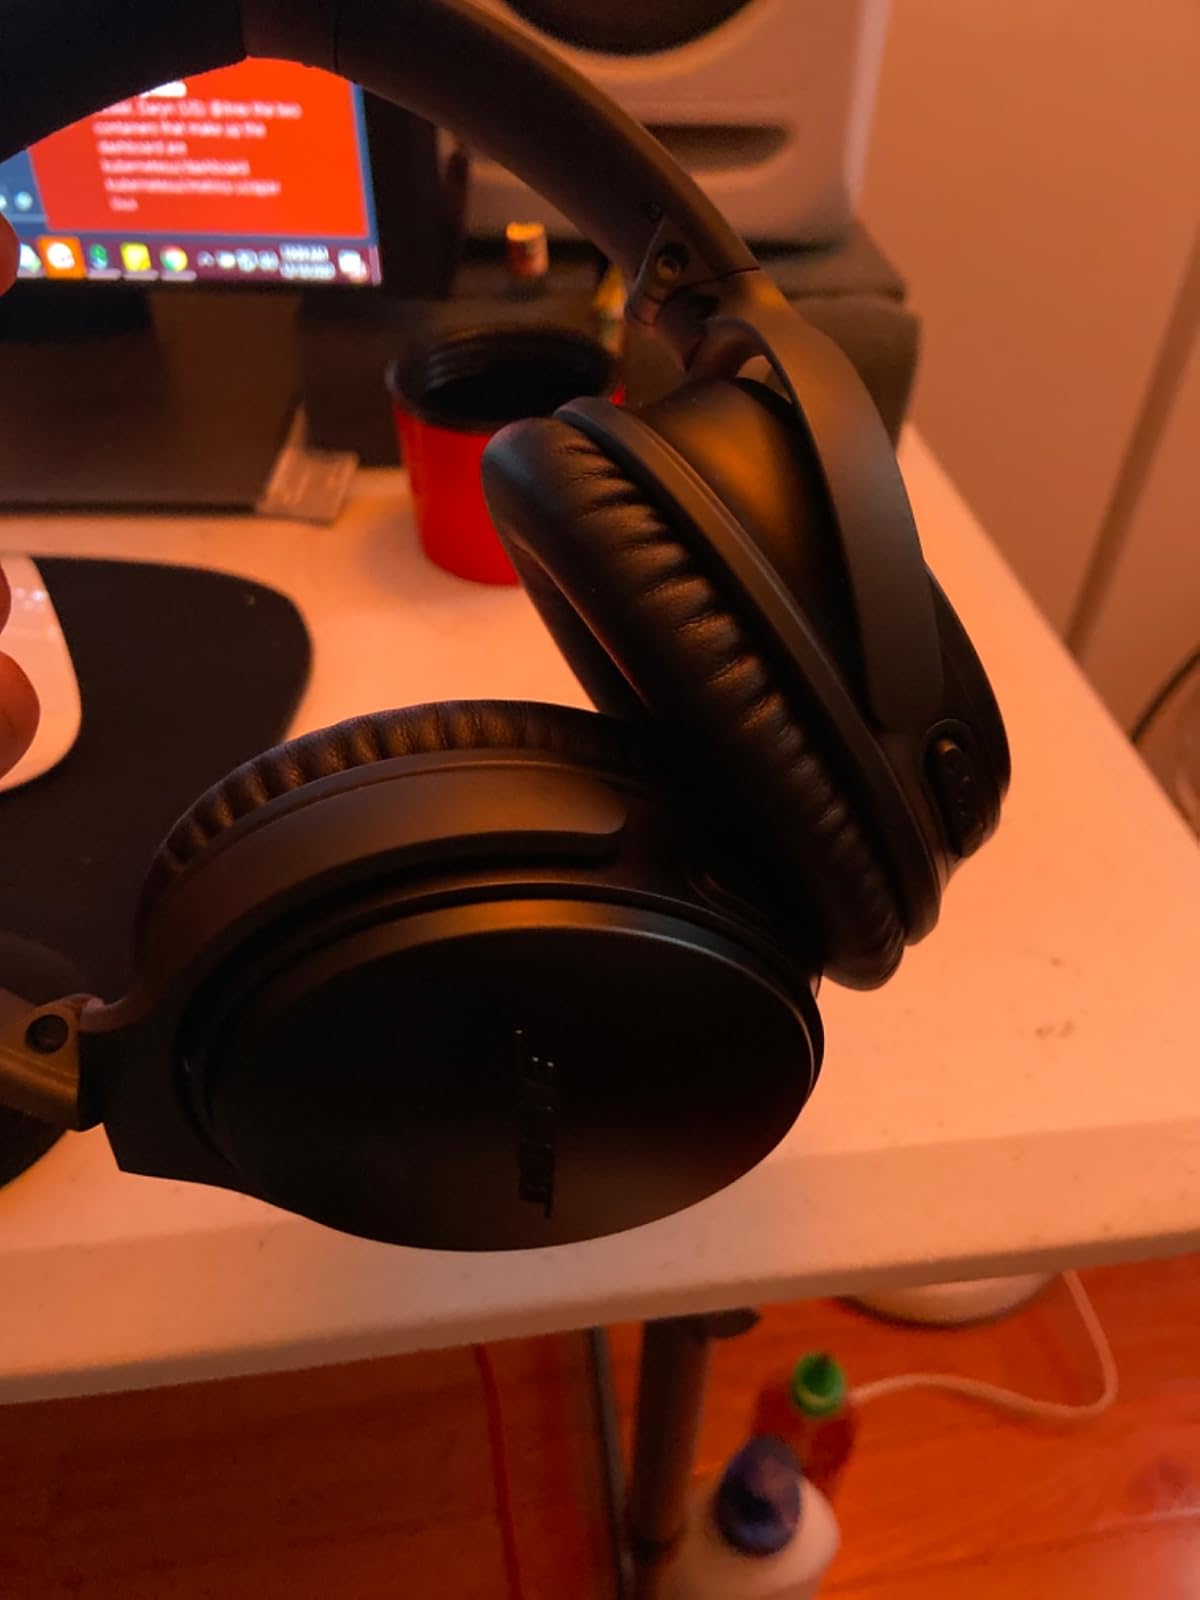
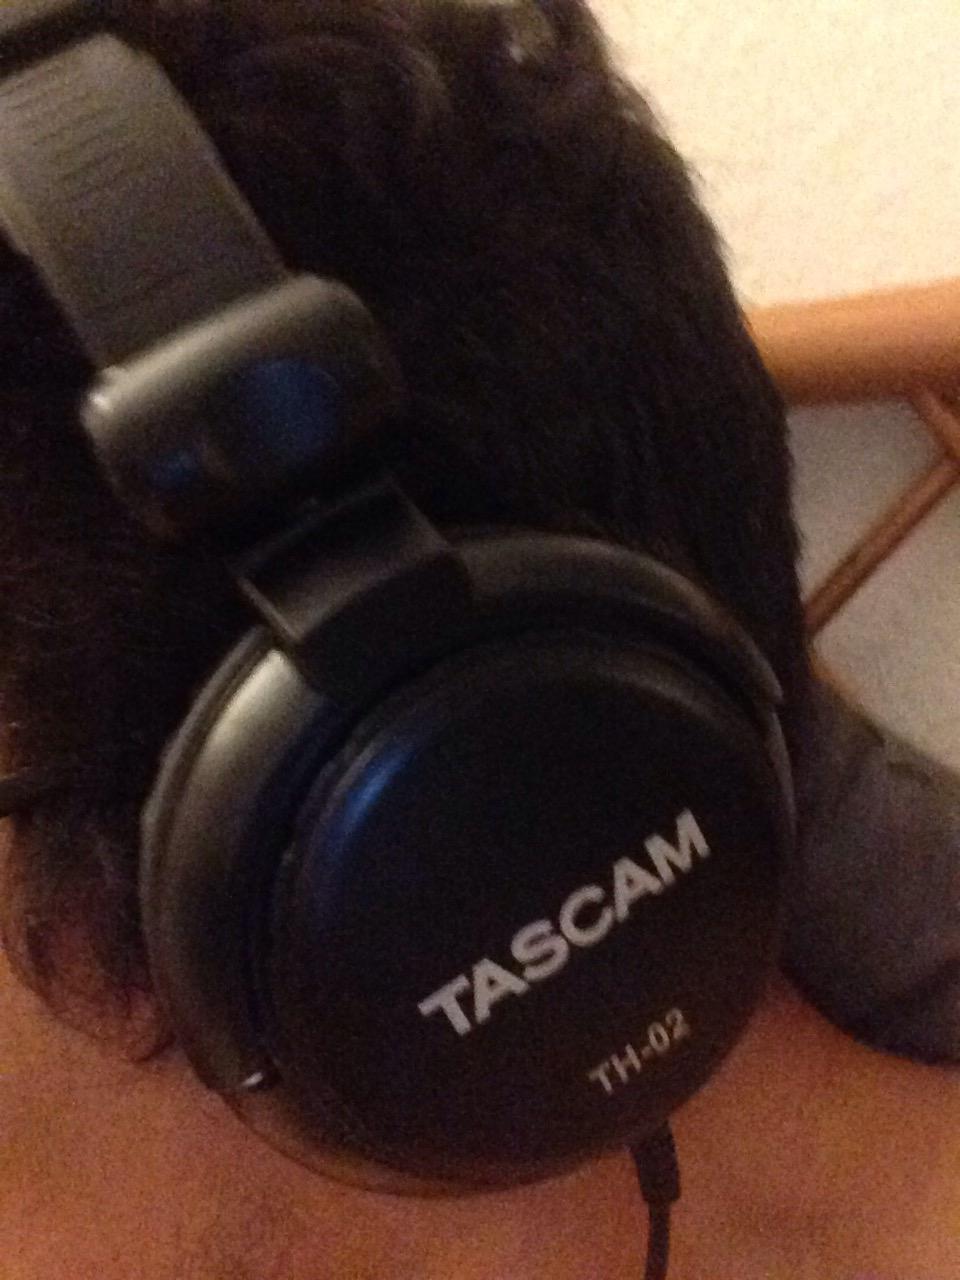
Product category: headphones
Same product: no